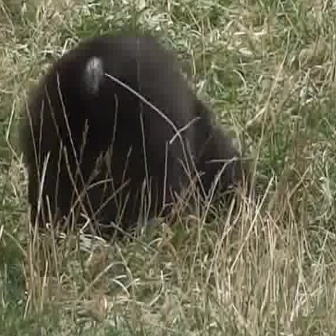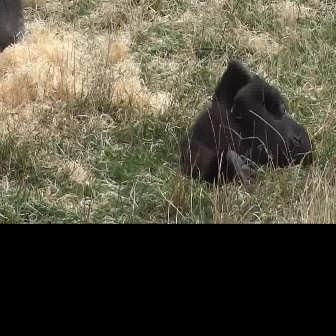
  Please identify the target specified by the bounding box [22,25,243,247] in the first image and locate it in the second image. Return the coordinates in [x_min,y_min,x_max,y_max] format.
Answer: [185,57,313,186]